Amalfi Coast

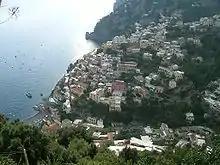
Panoramic view of Positano

The Salerno Costa d'Amalfi Airport is the most proximal airport to the coast, however, Naples International Airport (Napoli-Capodichino) serves the main international gateway airport to reach the area from abroad.